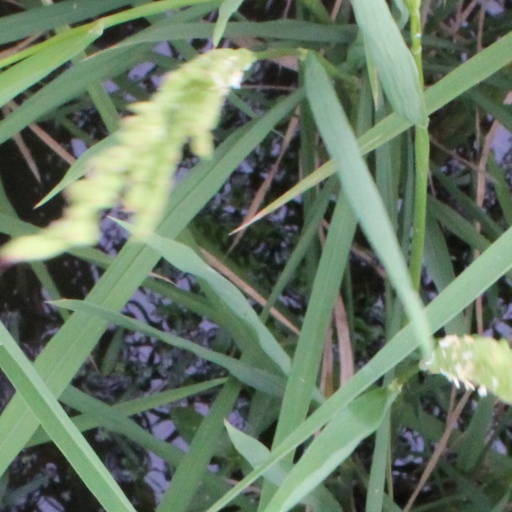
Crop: rice